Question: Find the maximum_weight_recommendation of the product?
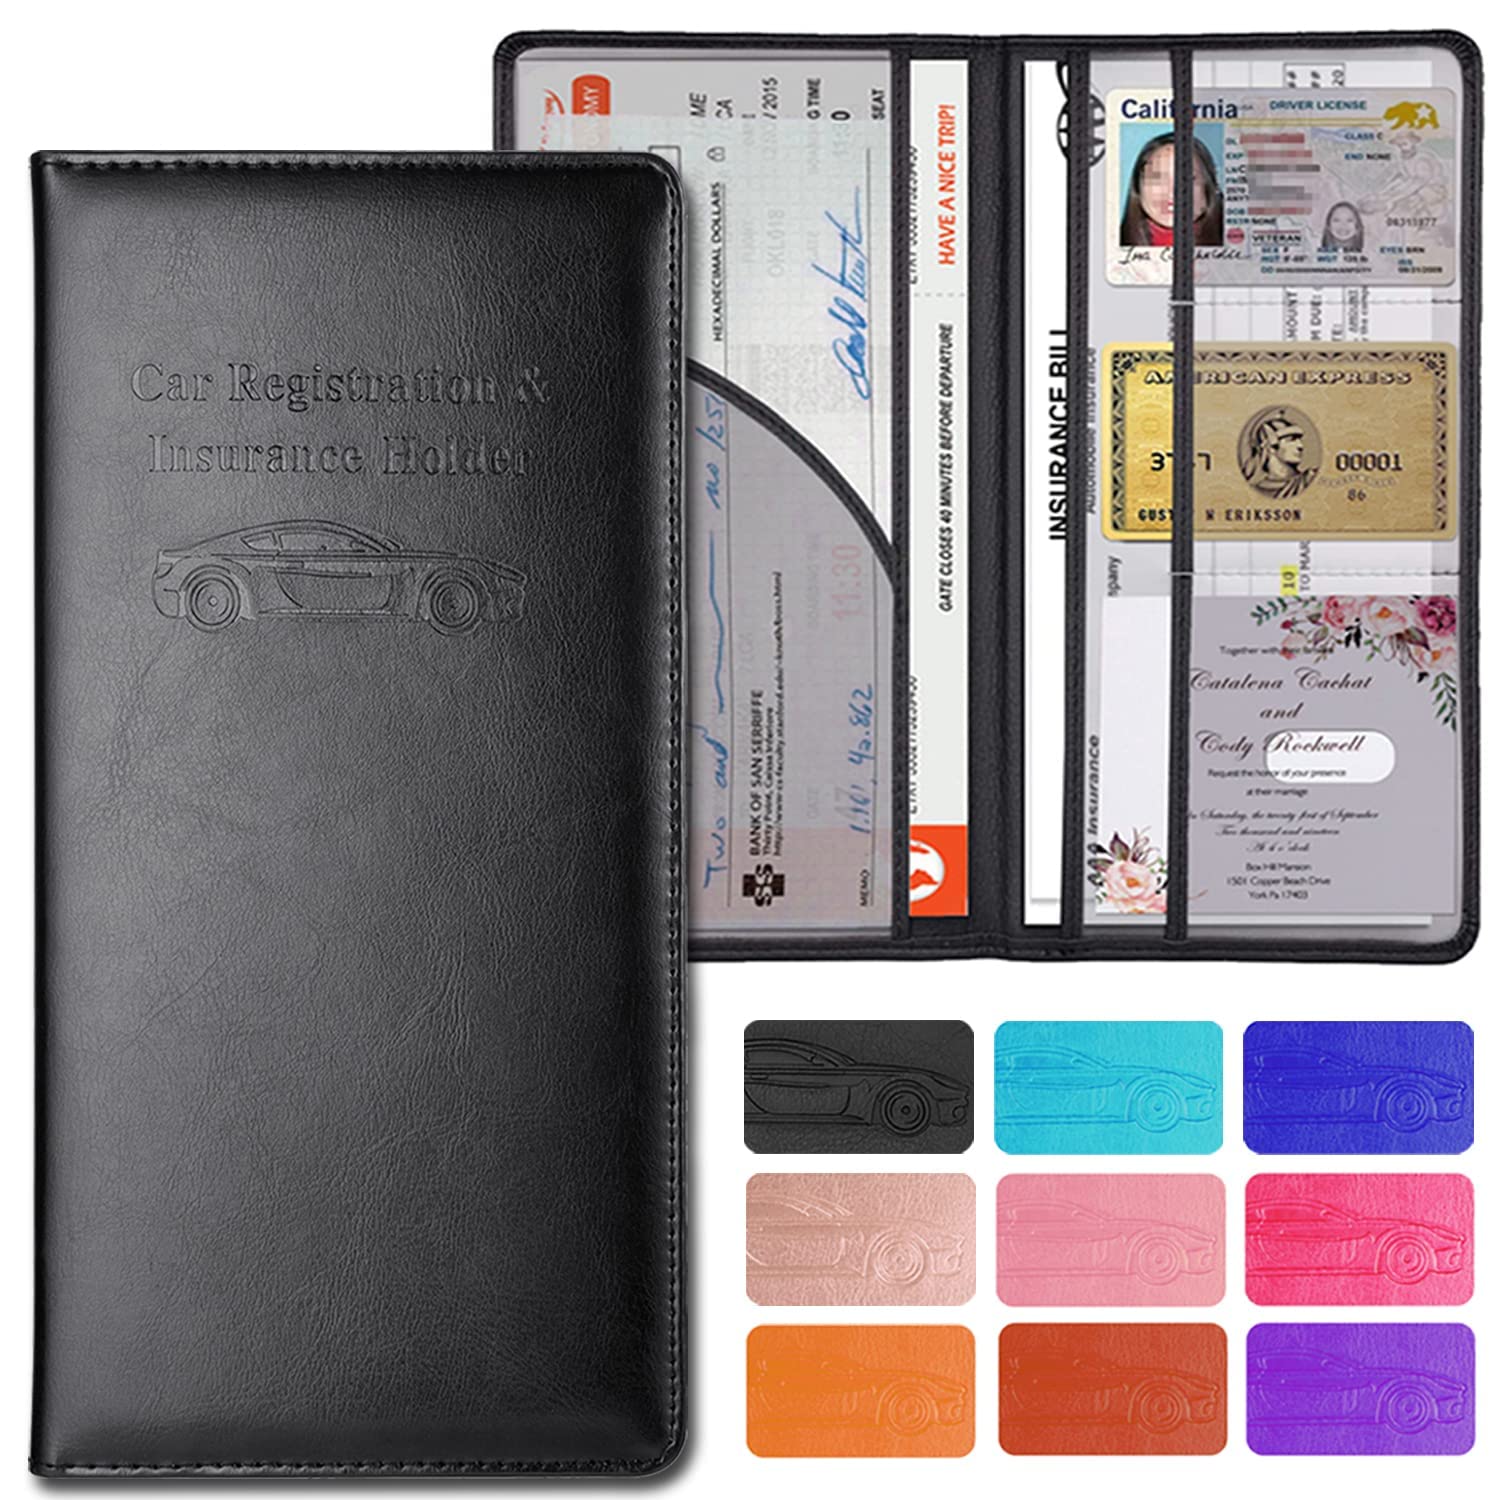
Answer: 10.0 ton